Abaza Hasan Pasha

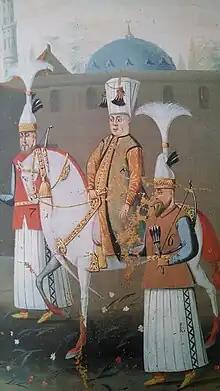
The teenaged Mehmed IV, shortly before Abaza Hasan's revolt.

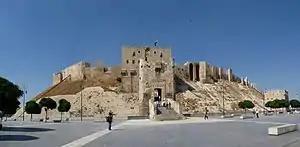
A cannon was fired from the Aleppo Citadel ("pictured in 2010") to signal that Abaza Hasan had been killed.

Abaza Hasan's promotion to the major governorships of Diyarbakır and Aleppo coincided with another major development in Ottoman history: the beginning of the Köprülü Era. Köprülü Mehmed Pasha had been given the office of grand vizier on 15 September 1656, and since then began carrying out major reforms of the Ottoman state. Some of these aroused widespread opposition, such as the purges he carried out against the Altı Bölük cavalry regiments (of which Abaza Hasan had once been a member). In particular, after his return to Edirne from the 1657 campaign to reconquer the islands of Bozcaada (Tenedos) and Limni (Lemnos), Köprülü Mehmed ordered a massacre of all the cavalry soldiers he suspected of disloyalty - in the words of one historian, strewing the banks of the Tunca River with corpses. Abaza Hasan already had a history of disloyalty toward Köprülü: In 1657 Köprülü had ordered the execution of the governor of Egypt, and Abaza Hasan secretly aided his escape through Aleppo. Thus, when the order was given for the army to assemble for a campaign against Transylvania, Abaza Hasan and his allies chose not to heed the call. Instead, they gathered at Konya with an army of 30,000, and pledged to oppose Köprülü. Their forces included a significant portion of the Ottoman military, including the governors of Damascus, Anatolia, Raqqa, and Aleppo, which Abaza Hasan himself governed. The rebels were further supported by members of the imperial cavalry regiments who had fled from Köprülü's purges.